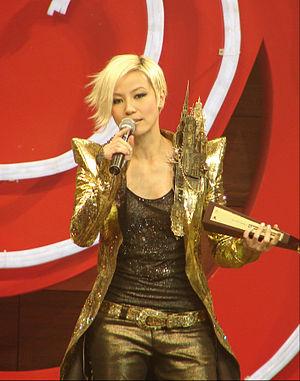
Denise Ho Wan-see, dite HOCC, est une chanteuse cantopop et rock, actrice, militante hongkongaise LGBT et militante canadienne pour la démocratie, née le 10 mai 1977 à Hong Kong. En tant que chanteuse, elle a acquis dans les années 2000 une notoriété forte sur la scène hongkongaise et chinoise. Elle a été une des premières artistes à faire son coming out. Mais depuis 2014, elle fait l'objet de critiques de la part de la presse favorable au régime en place pour ses prises de position pro-démocratiques, et un sponsor occidental arrête de travailler avec elle.